Seton Hall University

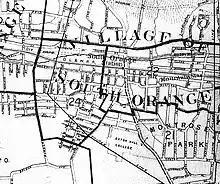
A map from 1885 showing the Seton Hall College campus within the South Orange Village lines.

The main campus of Seton Hall University is situated on of suburban land on South Orange Avenue. It is home to nine of the 10 schools and colleges of the university. The South Orange Village center is just a west of the main campus. Directly across from the main campus to the northwest are scenic Montrose Park and the Montrose Park Historic District, which is listed in the National Register of Historic Places. The Eugene V. Kelly Carriage House, on the campus itself, is also NRHP-listed. The village itself dates back to 1666 preceding the establishment of Seton Hall College. Also since the beginning of the college, the South Orange Rail Station has served as an integral means to campus commuters. The main campus combines architectural styles including Roman, neo-Gothic and modern. The South Orange campus became a gated community during the university's Modernization Period.